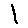
Label: 1